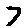
Label: 7